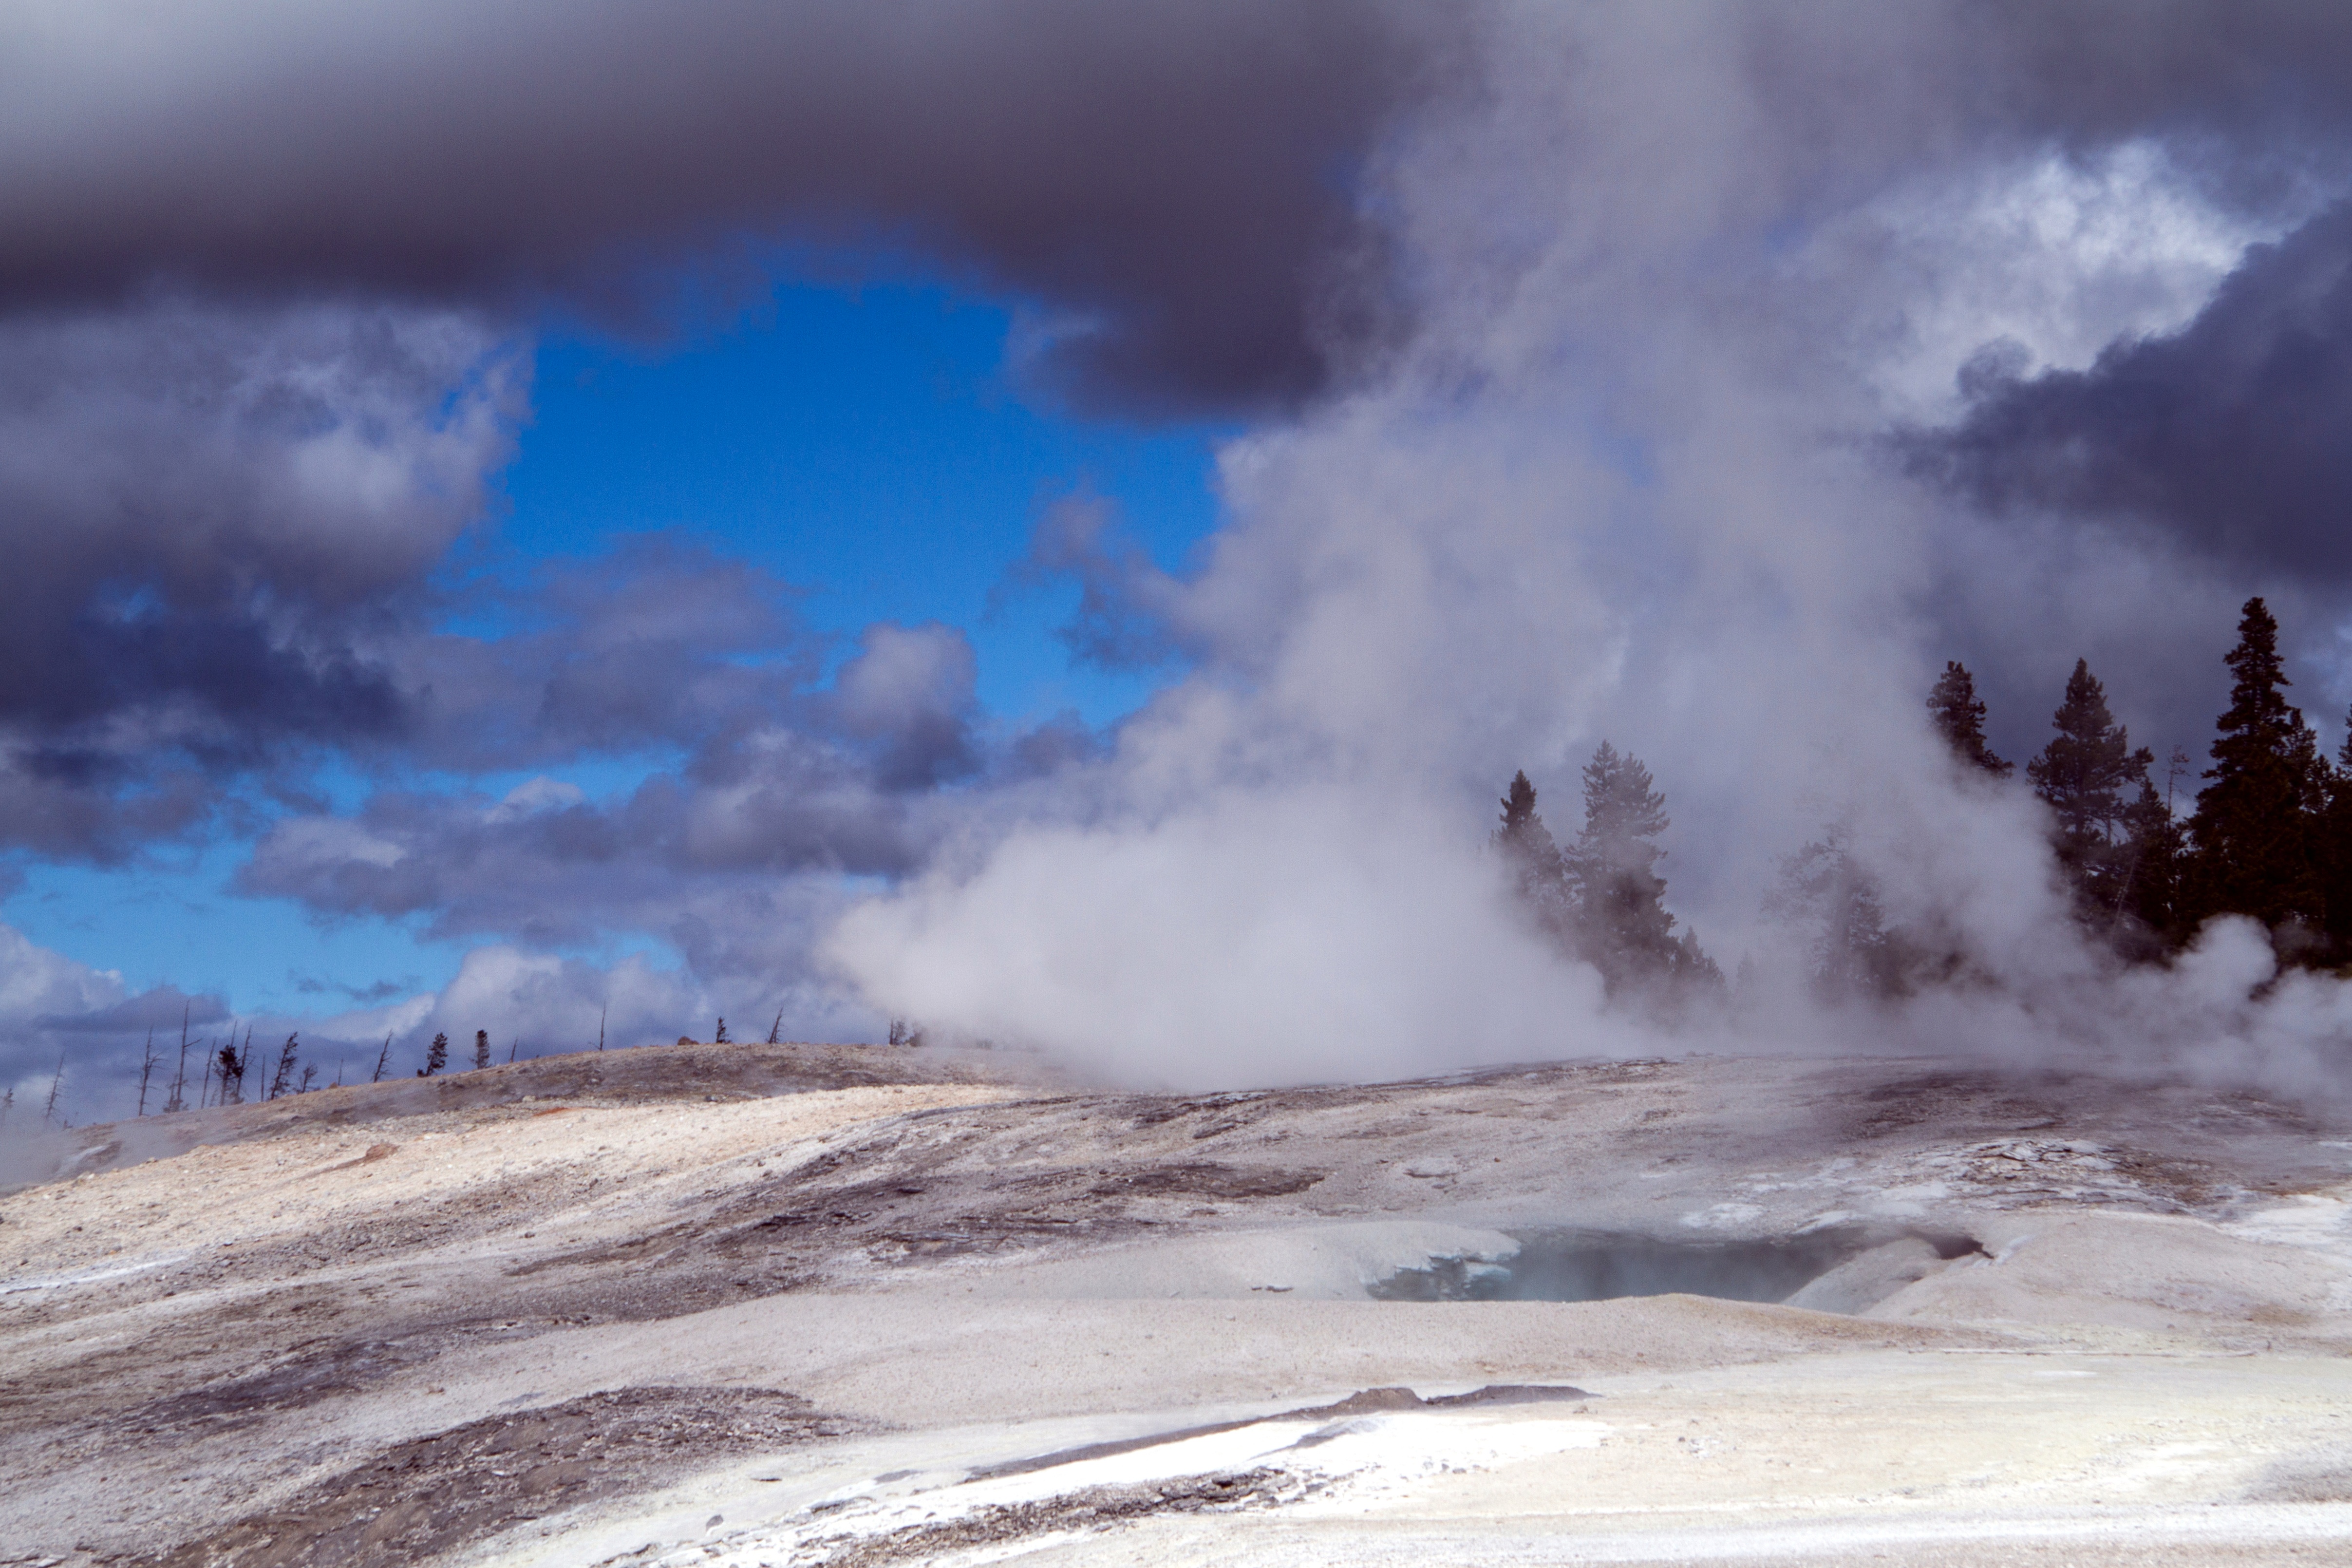
landscape, mountain, snow, cloud, wave, weather, usa, america, volcano, plateau, geyser, wyoming, volcanic, yellowstone national park, landform, sinter terassen, mammoth springs, geysers, geographical feature, atmospheric phenomenon, mountainous landforms, geological phenomenon